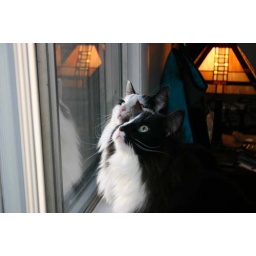
The cats, Gizmo and Weegie, enjoy watching the birds outside our window in Libertyville, Illinois.